American Reunion

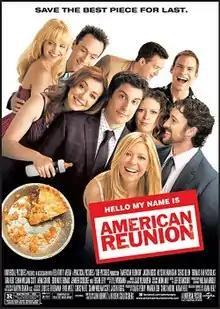
Theatrical release poster mirroring that of the 1999 film

American Reunion (also known as American Pie 4: Reunion or American Pie: Reunion in certain countries) is a 2012 American sex comedy film written and directed by Jon Hurwitz and Hayden Schlossberg. It is the fourth and final installment in the "American Pie" theatrical series. The film's ensemble cast features many actors who reprise their roles from the previous three films, including Jason Biggs, Alyson Hannigan, Chris Klein, Thomas Ian Nicholas, Seann William Scott, Eddie Kaye Thomas, Eugene Levy, Tara Reid, and Mena Suvari, among others. The film follows former East Great Falls High School classmates who return to their hometown for a reunion for their graduating class.